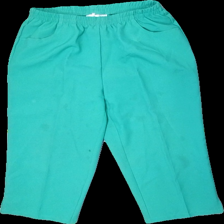
View: front
Type: Trousers
Category: Ladies
Brand: Missing
Colors: Green
Material: 100% polyester
Cut: None
Size: 40
Stains: Major
Price range: <50
Recommended usage: Export